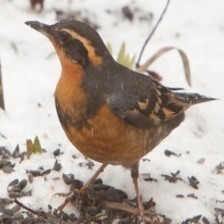
Species: VARIED THRUSH
Scientific name: IXOREUS NAEVIUS